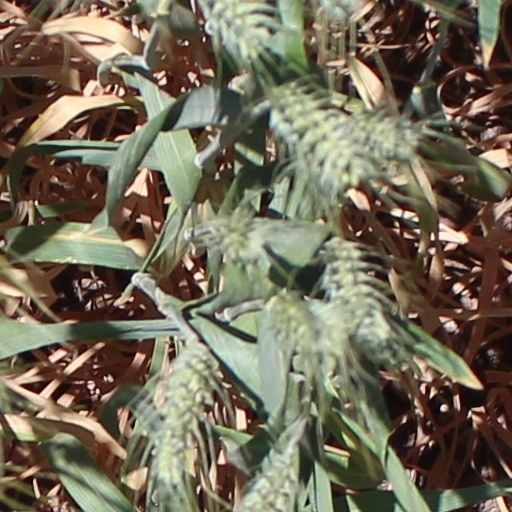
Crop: wheat